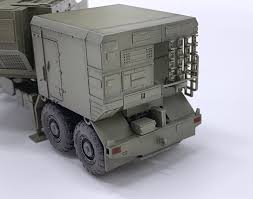
Label: 30N6E